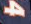
Number: 4